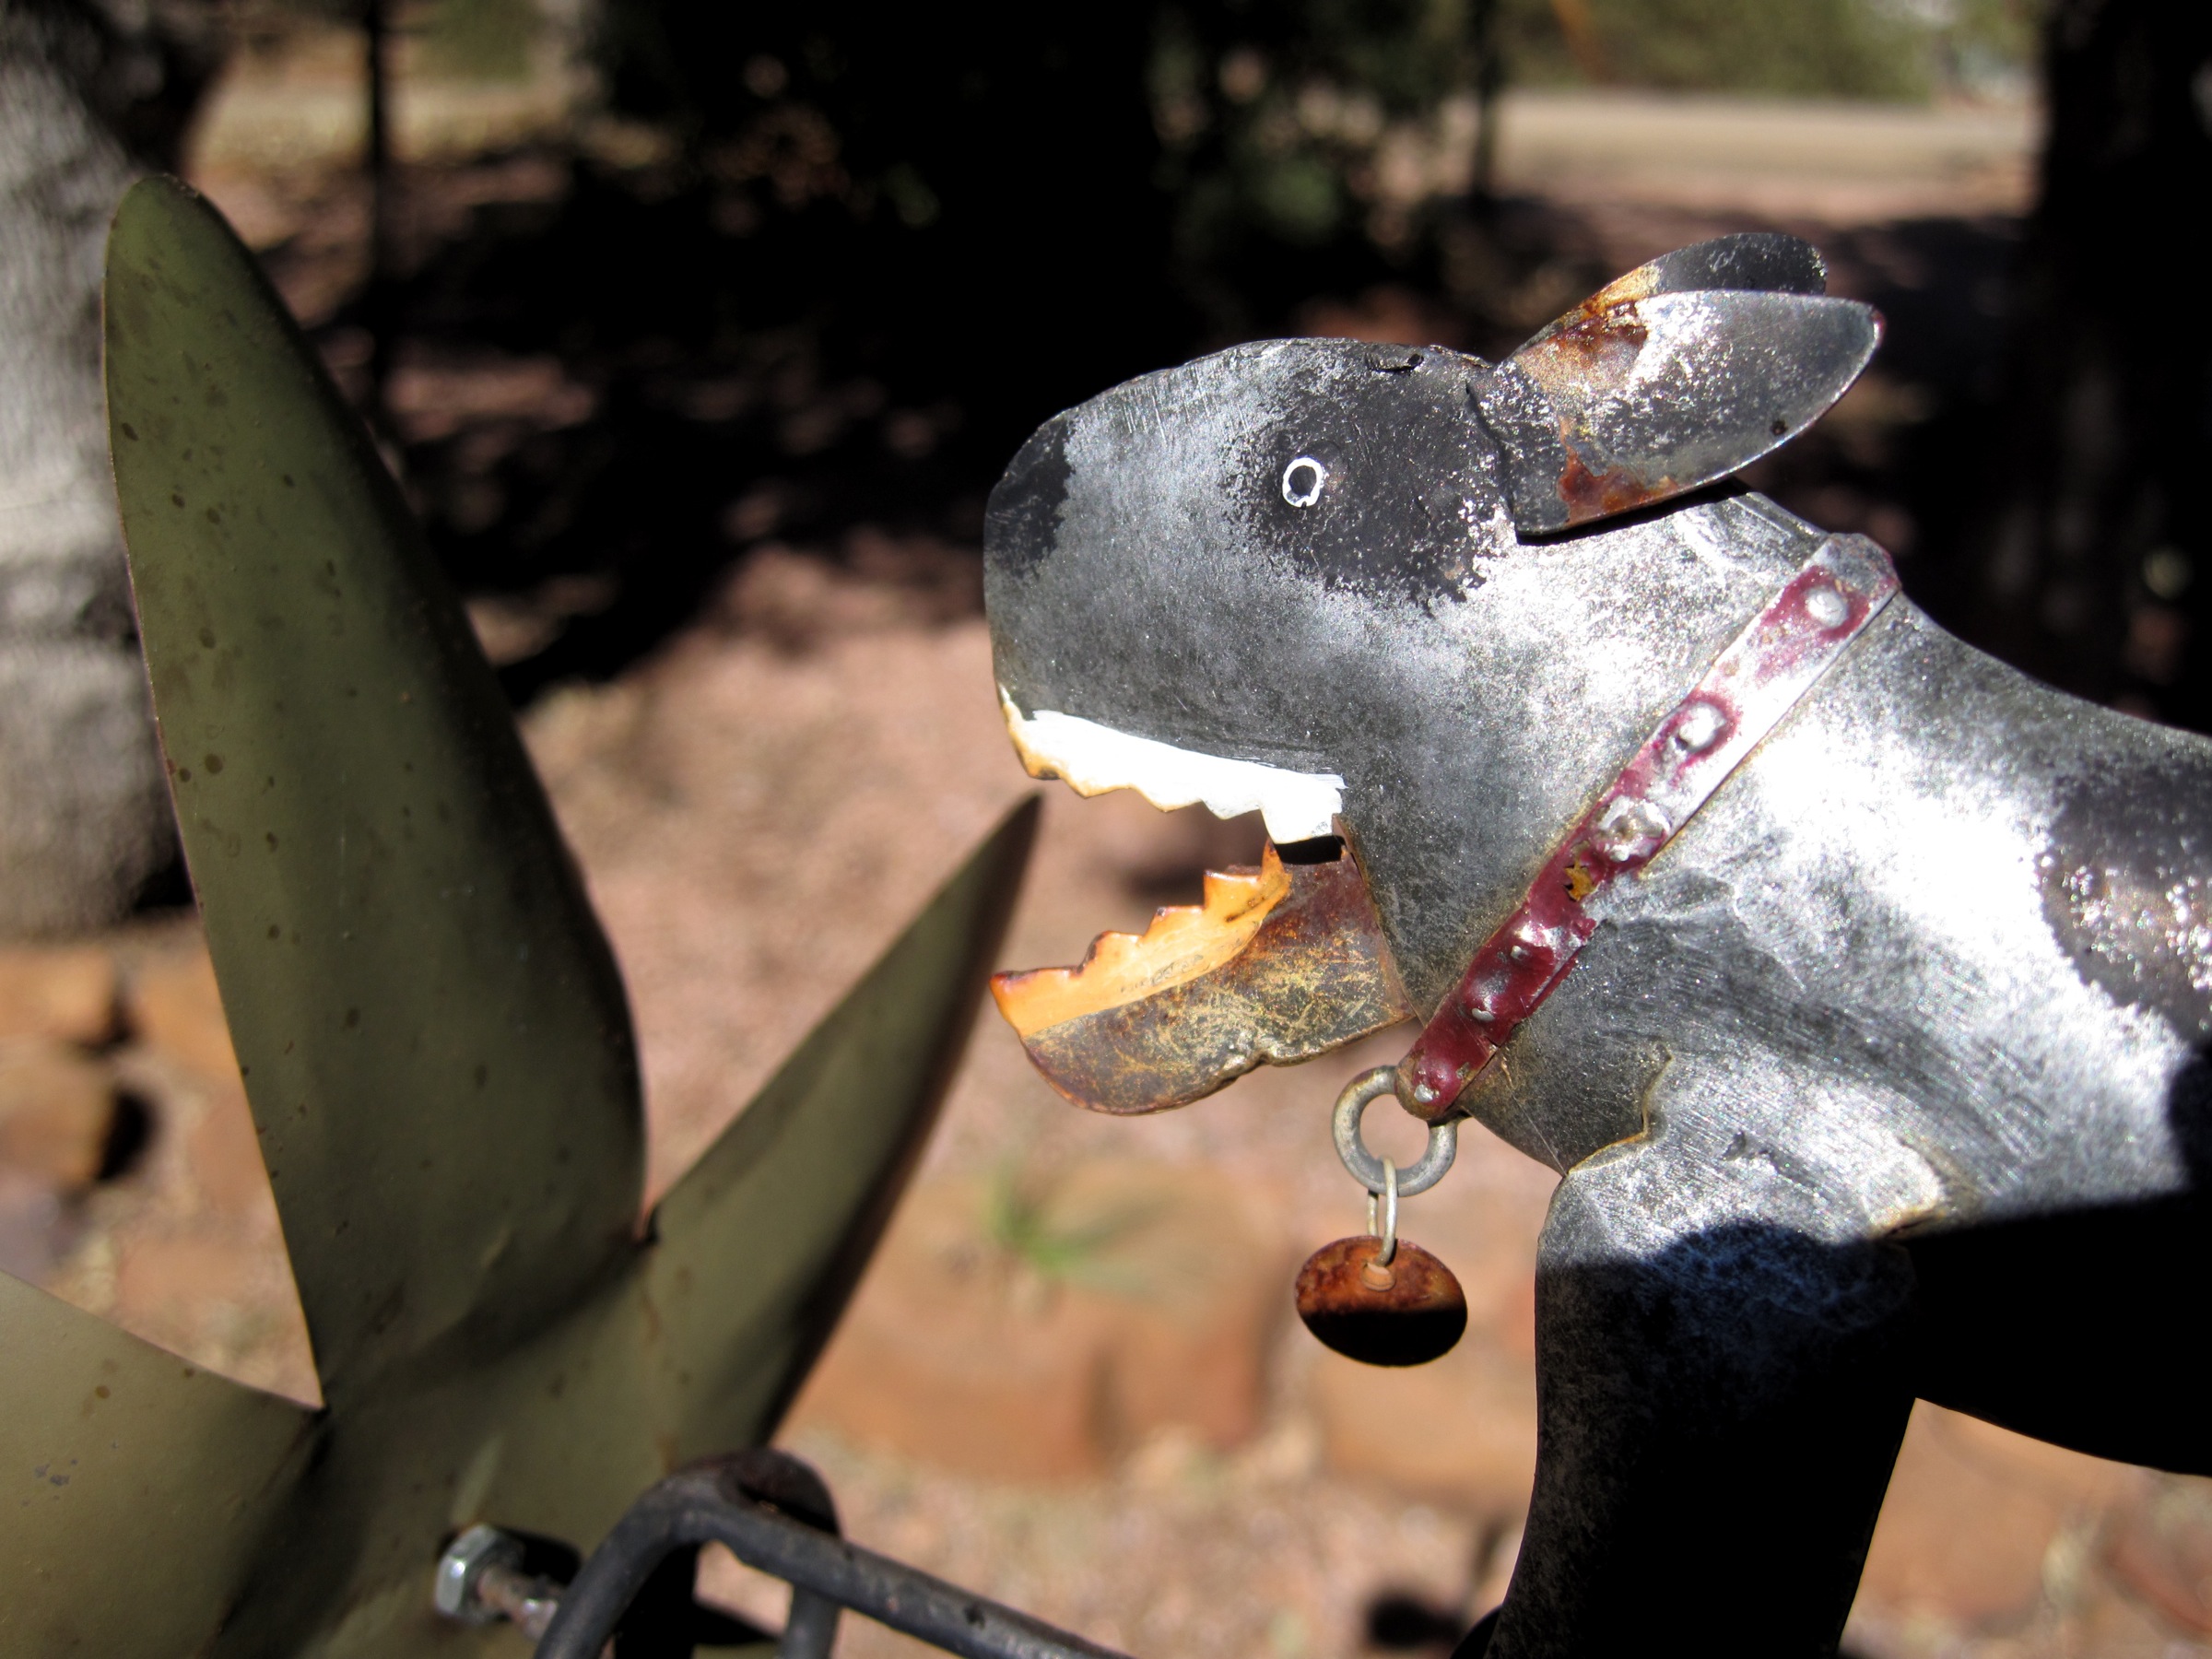
dog, 366photos, dog like mammal